TCU Horned Frogs

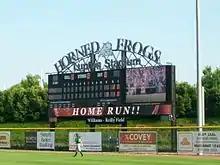
The Lupton Stadium scoreboard in use during a game.

TCU has fielded a baseball team since 1896, before the school found its home in Fort Worth, Texas. The Horned Frog baseball team began playing baseball in the Southwest Conference when it became a member of the conference in 1923. That year they finished the year with a 13–11 overall record and a 2–10 conference record. In 1933 Dutch Meyer, also the coach of the football team, led TCU to its first SWC title with a 9–1 record. During the rest of their time in the SWC, the Frogs would win 6 more regular-season SWC baseball titles. Their next conference championship would come while members of Conference USA in 2004 and 2005. 2006 saw the Horned Frogs in a new conference, the Mountain West Conference. The Frogs went 17–5 in their first year in the MWC and never left first place. They also only had to play 3 games in the conference tournament to win the MWC Tournament Title to complement the regular season title.